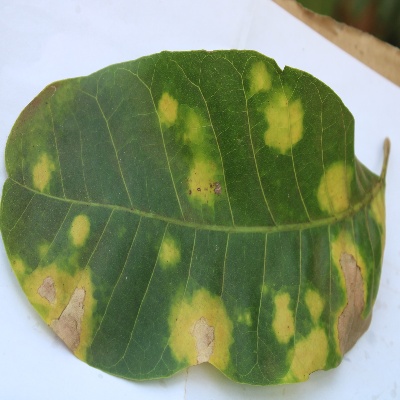
Crop: Cashew
Condition: anthracnose